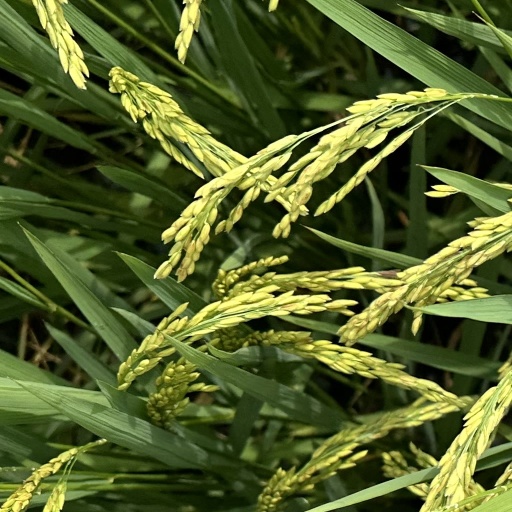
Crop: rice